Jenny Zillhardt

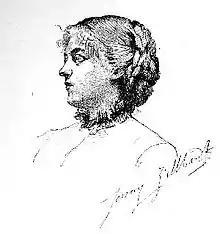
self-portrait

Marguerite-Valentine-Jenny Zillhardt (Jenny Zillhardt) was born at Saint-Quentin in the Aisne department of France. She began studying painting in 1877 at the Académie Julian in Paris, alongside Louise Catherine Breslau and Marie Bashkirtseff. She studied under Tony Robert-Fleury.